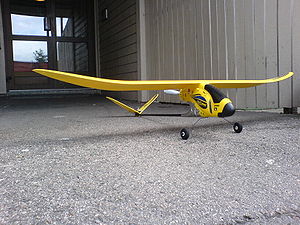
Modelfly / Fjernstyrede modelfly
Gult modelfly